Destiny's Child

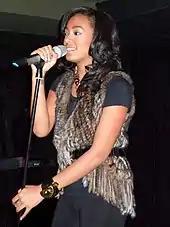
Beyoncé Knowles' sister, Solange, who had recorded songs and performed with Destiny's Child, was reported to be joining the group upon their reunion, but this was later confirmed as only a test of the public's reaction.

In late 2000, Destiny's Child announced their plan to embark on individual side projects, including releases of solo albums, an idea by their manager. In 2002, Williams released her solo album, "Heart to Yours", a contemporary gospel collection. The album reached number one on the "Billboard" Top Gospel Albums chart. In the same date "Heart to Yours" hit stores, Destiny's Child released their official autobiography, "Soul Survivors". Rowland collaborated with hip hop artist Nelly on "Dilemma", which became a worldwide hit and earned Rowland a Grammy; she became the first member of Destiny's Child to have achieved a US number-one single. In the same year, Knowles co-starred with Mike Myers in the box-office hit "Austin Powers in Goldmember". She recorded her first solo single, "Work It Out", for the film's soundtrack. To capitalize on the success of "Dilemma", Rowland's solo debut album "Simply Deep" was brought forward from its early 2003 release to September 2002. Rowland's career took off internationally when "Simply Deep" hit number one on the UK Albums Chart. In the same year, she made her feature film debut in the horror film "Freddy vs. Jason". Meanwhile, Knowles made her second film, "The Fighting Temptations", and appeared as featured vocalist on her then-boyfriend Jay-Z's single "'03 Bonnie & Clyde", which paved the way for the release of her debut solo album.